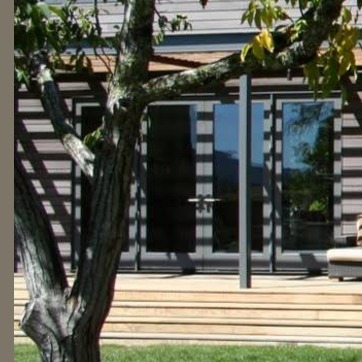
Material: glass